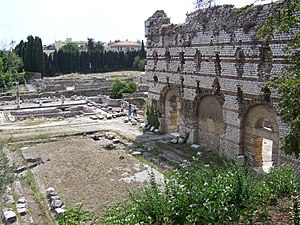
Nices historie / Romerne
Romerske thermer i Cimiez.
Nices historie er præget af især to forhold. Først og fremmest har Nice altid været en grænseby, og den har derfor gennem historien været underlagt forskellige stater; siden middelalderen har den skiftevis været provençalsk, savoyardisk, italiensk og fransk. I det seneste århundrede har byen dertil oplevet en omfattende udvikling, der hovedsageligt er baseret på turisme. Disse to forhold har stadig stor betydning for byens sociale, politiske, økonomiske, kulturelle strukturer og dens byplan.